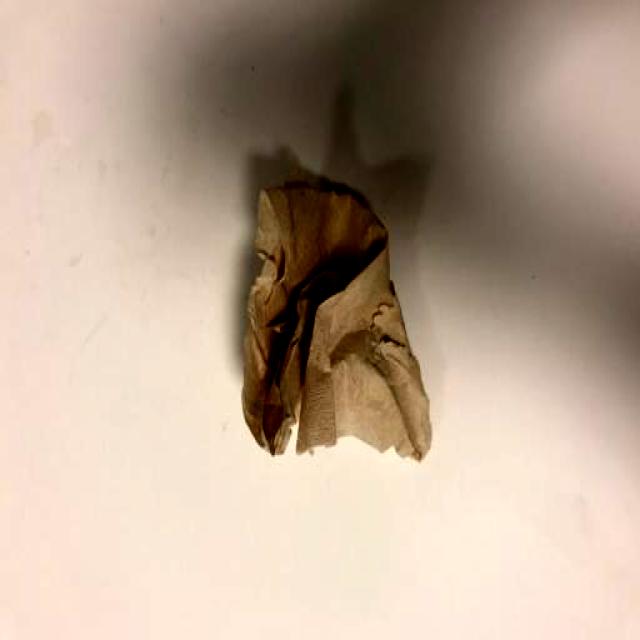
Label: Trash